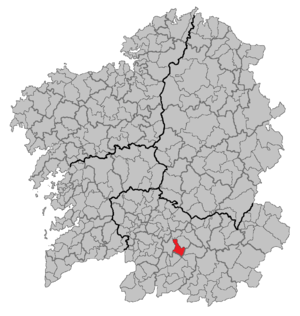
Xunqueira de Ambía est une commune de la province d'Orense en Galice. La population recensée en 2004 était de 1 934 habitants.